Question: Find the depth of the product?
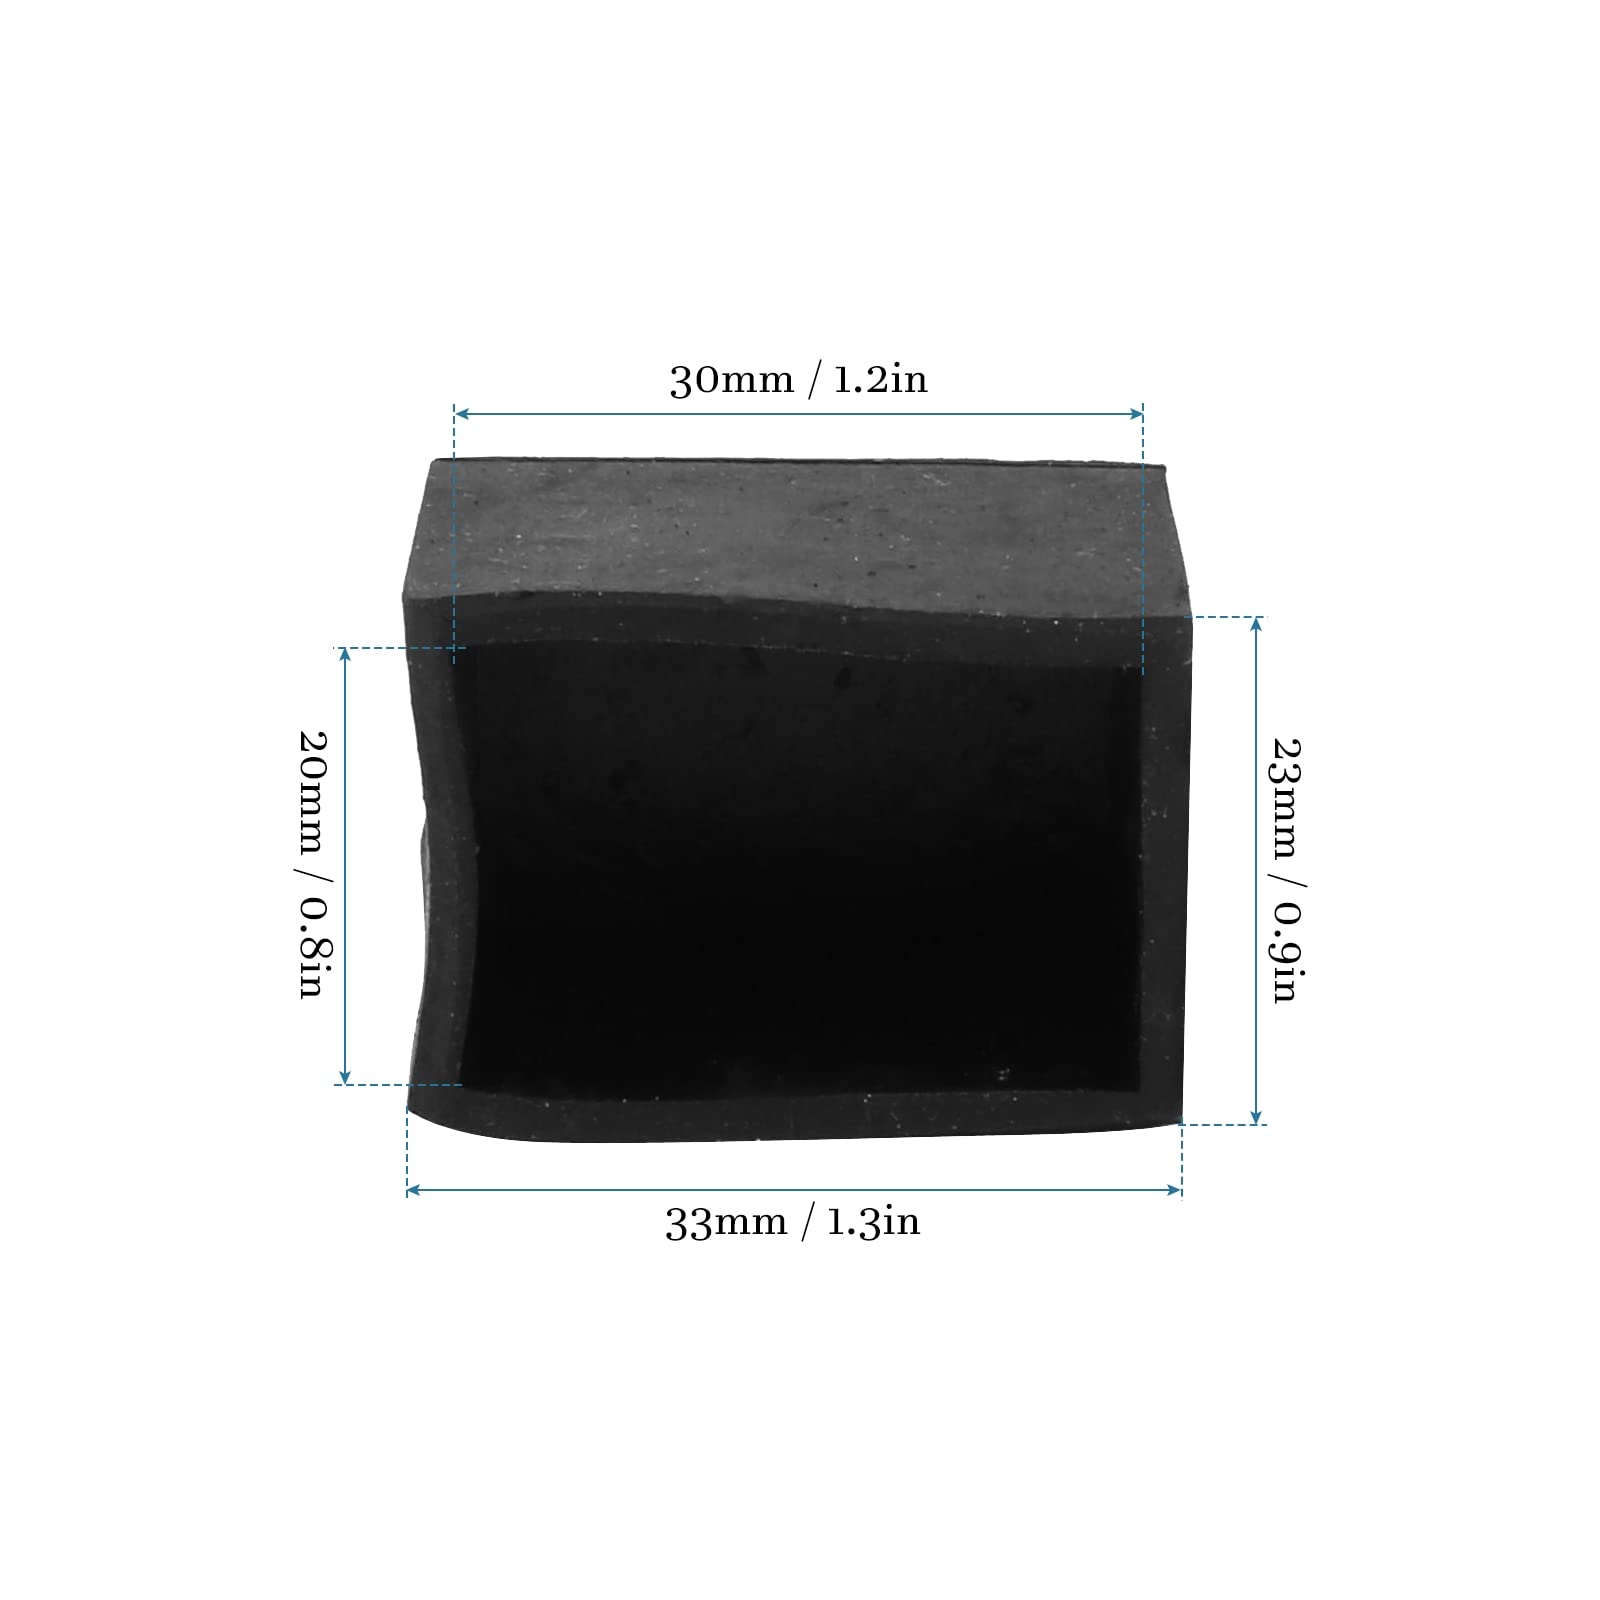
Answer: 33.0 millimetre